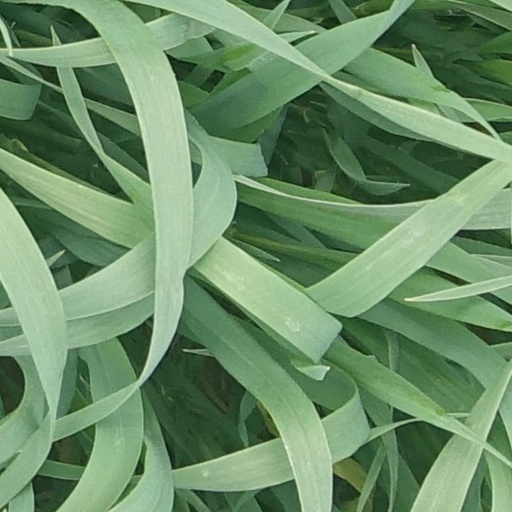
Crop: wheat